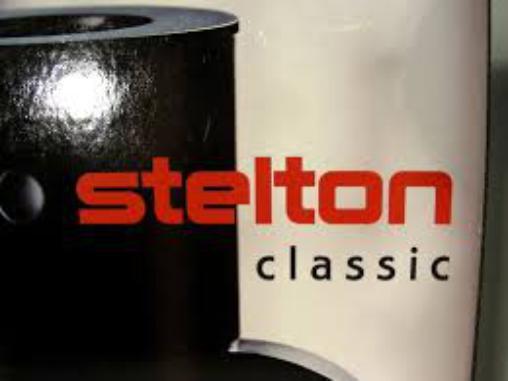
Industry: Necessities